Murdoch McKenzie Wood

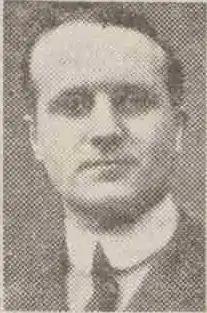
McKenzie Wood, 1923

Major Sir Murdoch McKenzie Wood OBE, DL (19 July 1881 – 11 October 1949) was a Scottish Liberal politician.